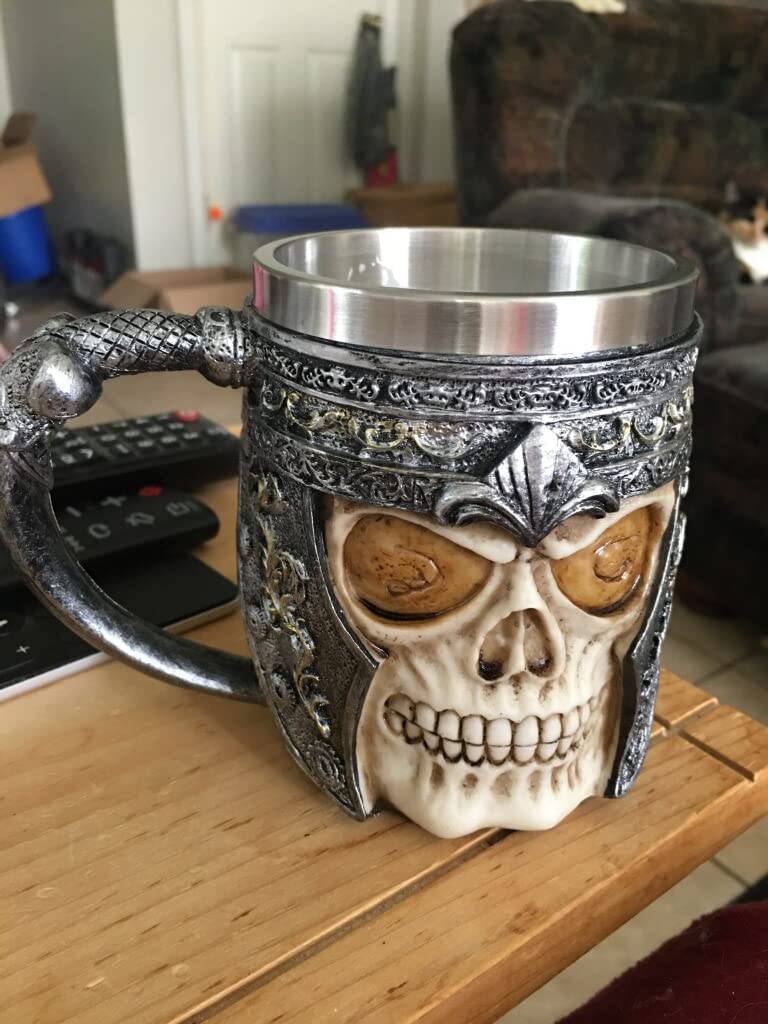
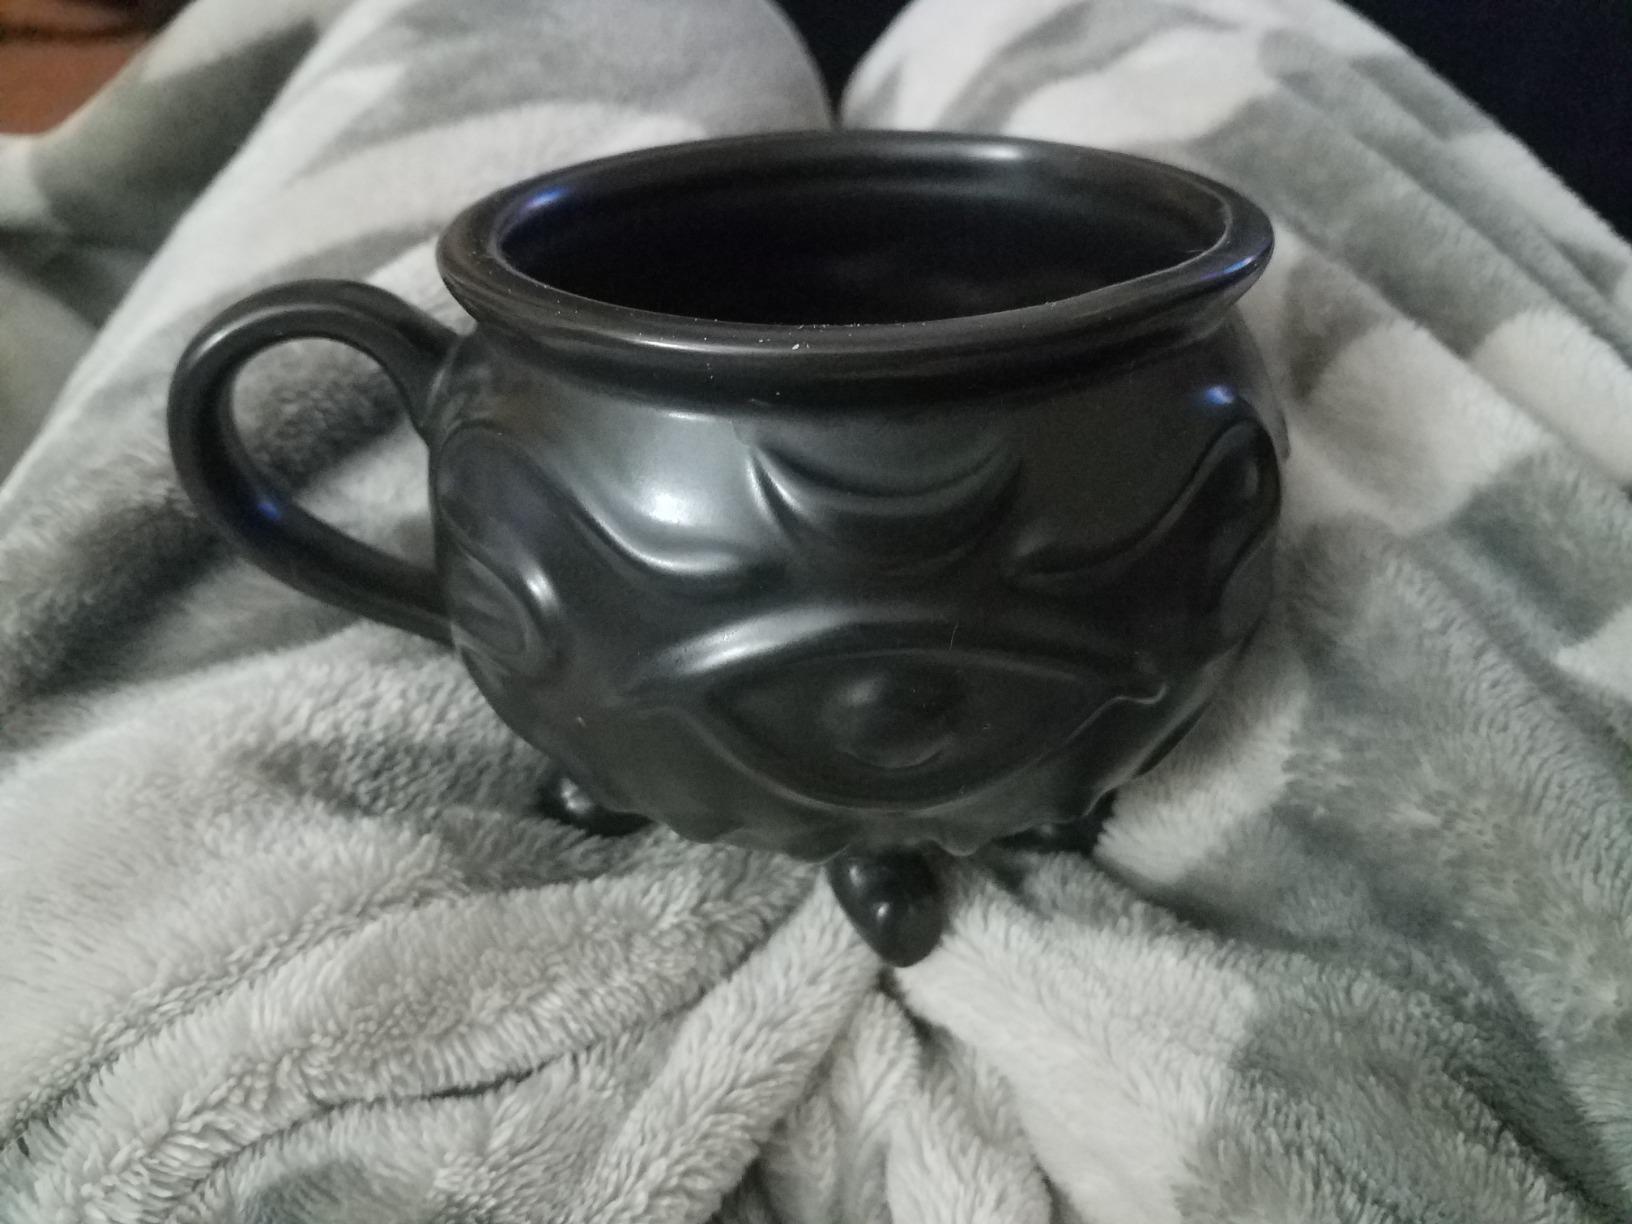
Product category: items_mug
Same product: no